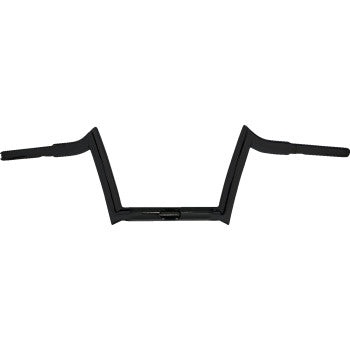
PAUL YAFFE BAGGER NATION Handlebar - Sport - Black PYO:OEMMSB-15L-B
Several inches narrower than similar bars because of a more labor-intensive process in assembling the grip post areas Designed to allow maximum rotation regarding your hand control positioning; provides a natural, relaxed grip angle Specifically designed to provide excellent pullback if so desired for optimum back comfort Engineered to be a direct bolt-on replacement bar Factory-slotted for internal wiring
Brand: PAUL YAFFE BAGGER NATION
Category: Sporting Goods > Outdoor Recreation > Cycling > Bicycle Parts > Bicycle Handlebars